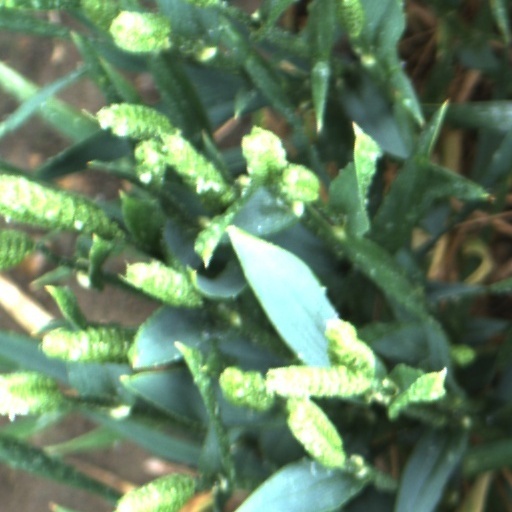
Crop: wheat